Question: What color is the grass?
Tambaya: Menene launin ciyawar?
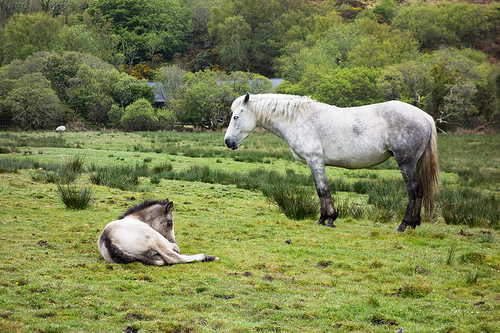
Answer: Green.
Amsa: Kore.